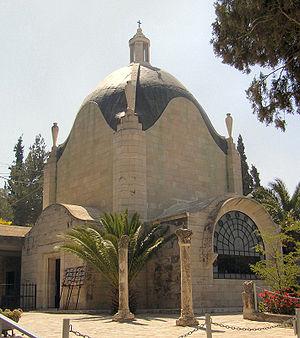
L'église Dominus flevit est une église catholique de Jérusalem, située sur le Mont des Oliviers. Les franciscains de la Custodie de Terre Sainte en assurent les offices.